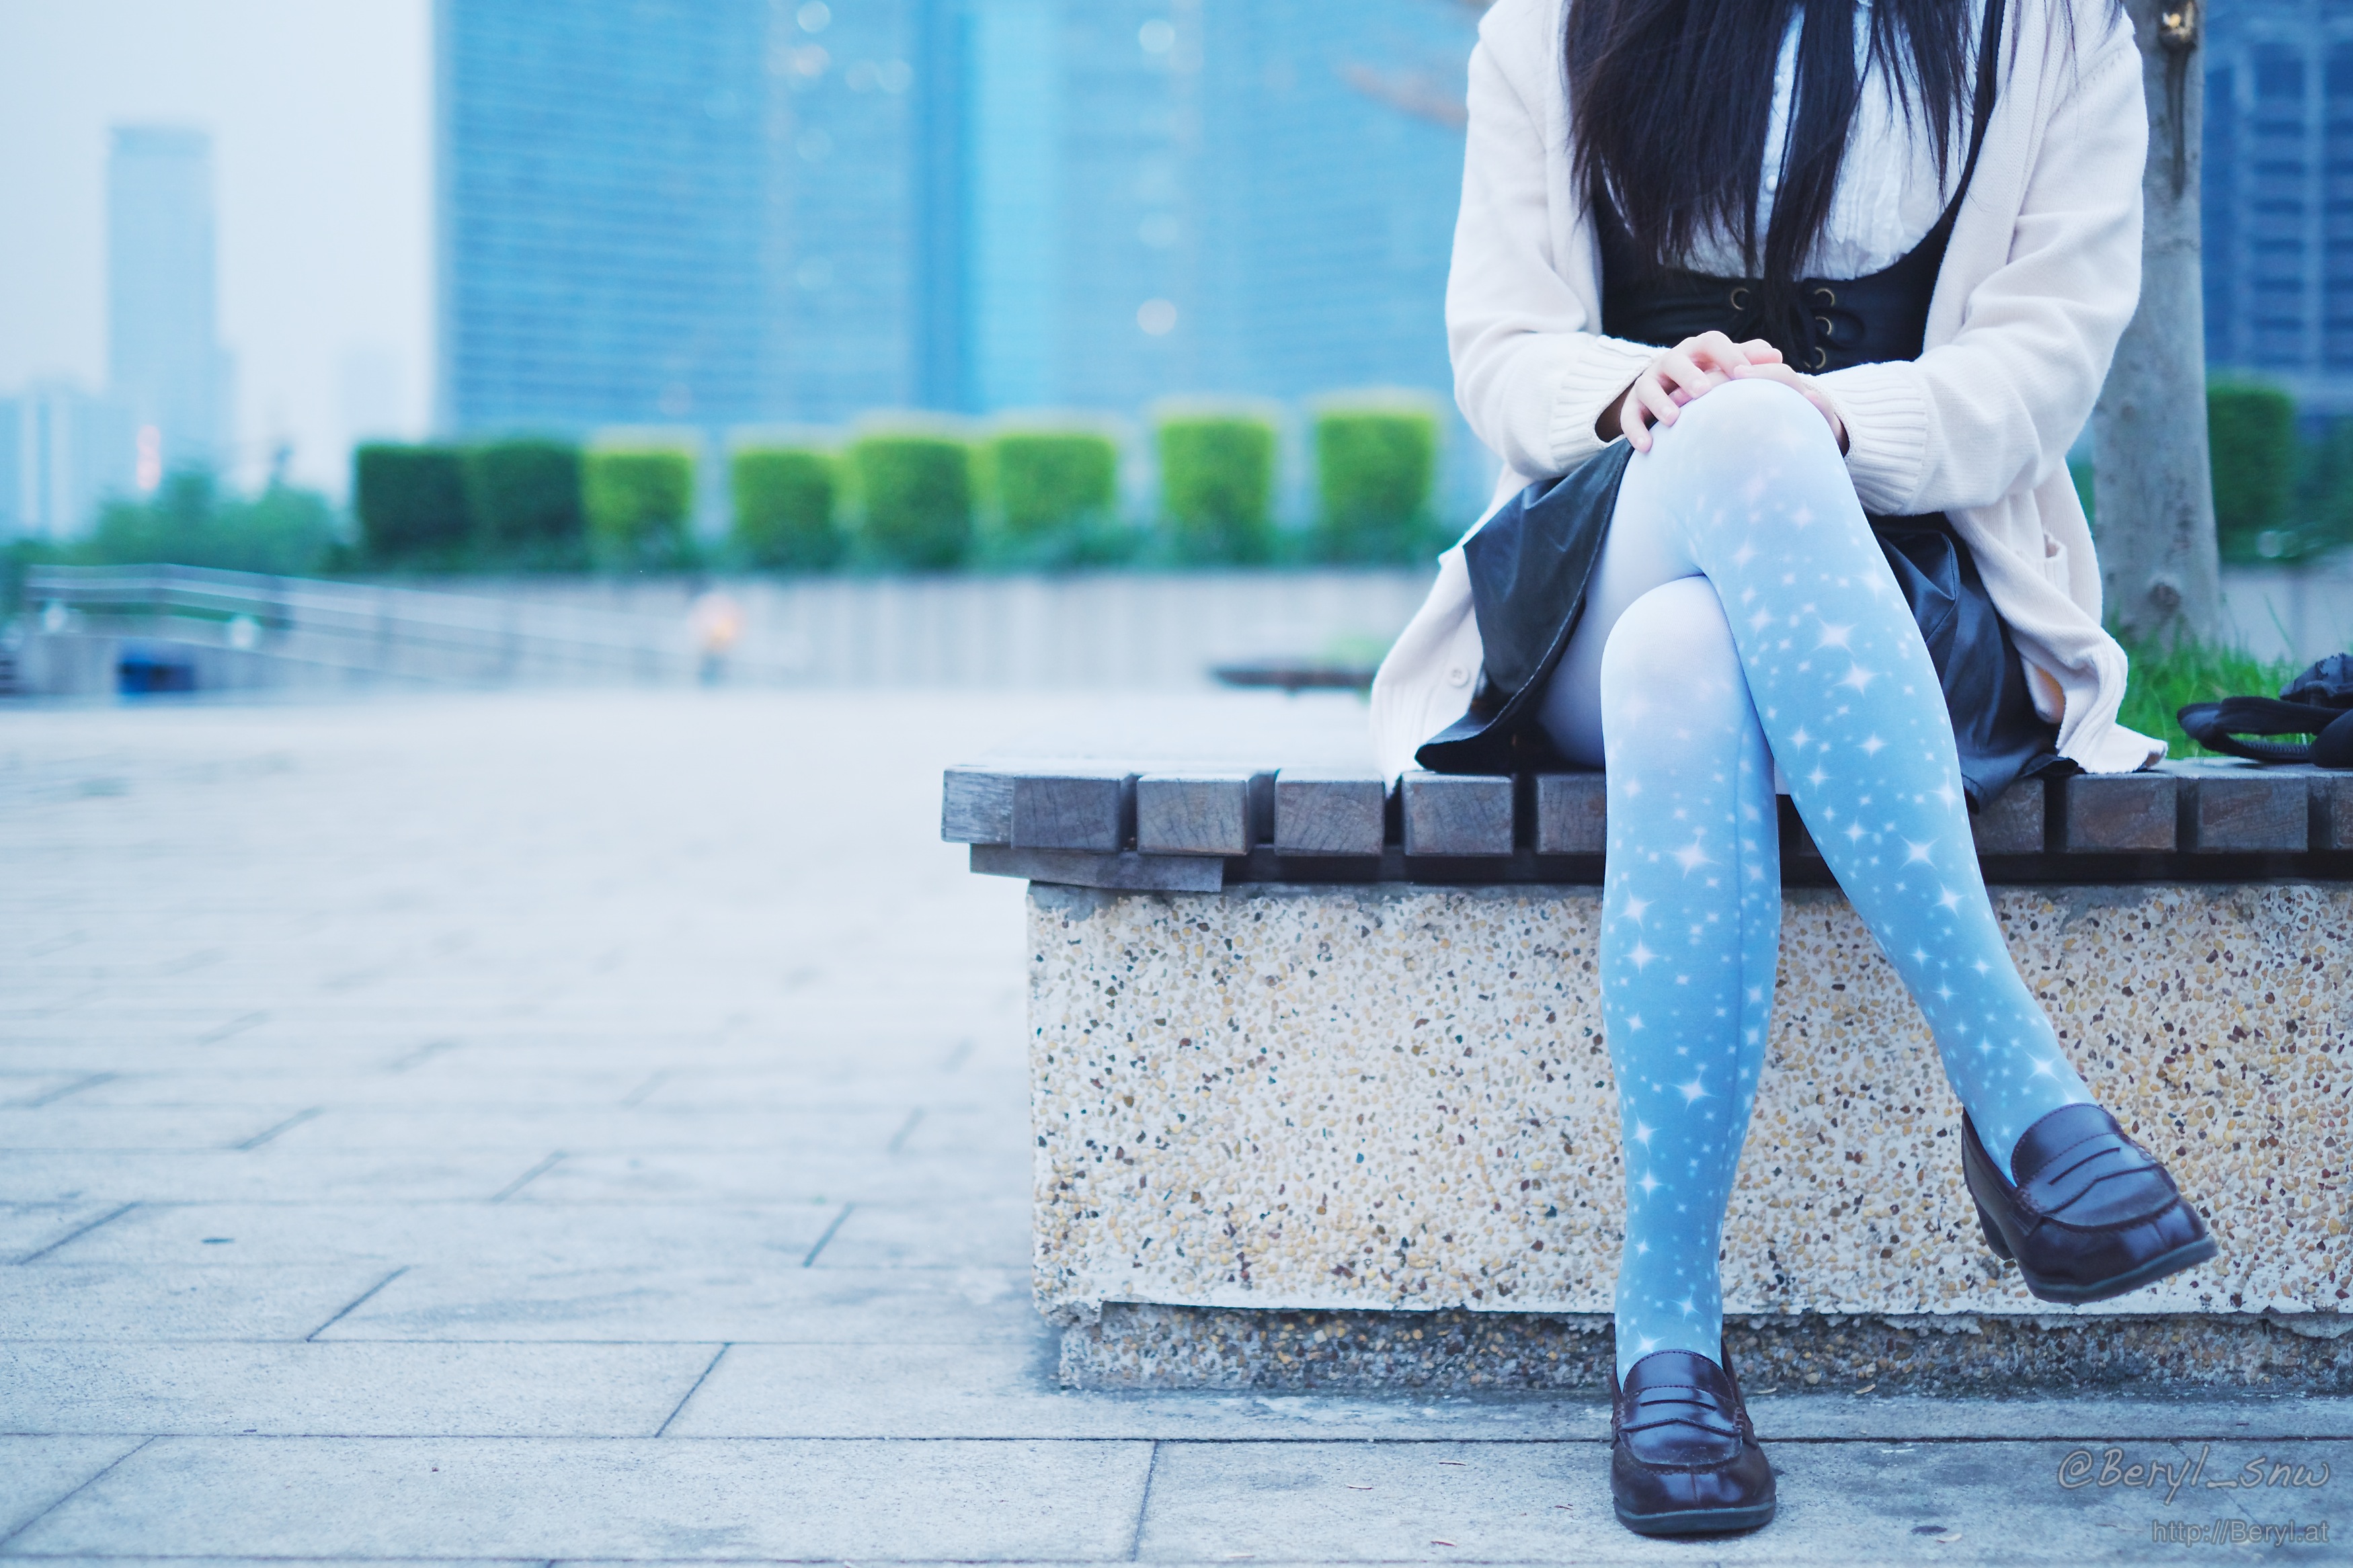
shoe, cold, winter, girl, road, white, street, cute, fujifilm, spring, color, clean, blue, clothing, season, shoes, hands, cool, 35mm, legs, footwear, tiny, photograph, faceless, school, skirt, socks, tights, pantyhose, schoolgirl, sock, xf35mmf14r, xpro1, human positions